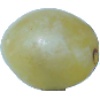
Label: Grape White 1